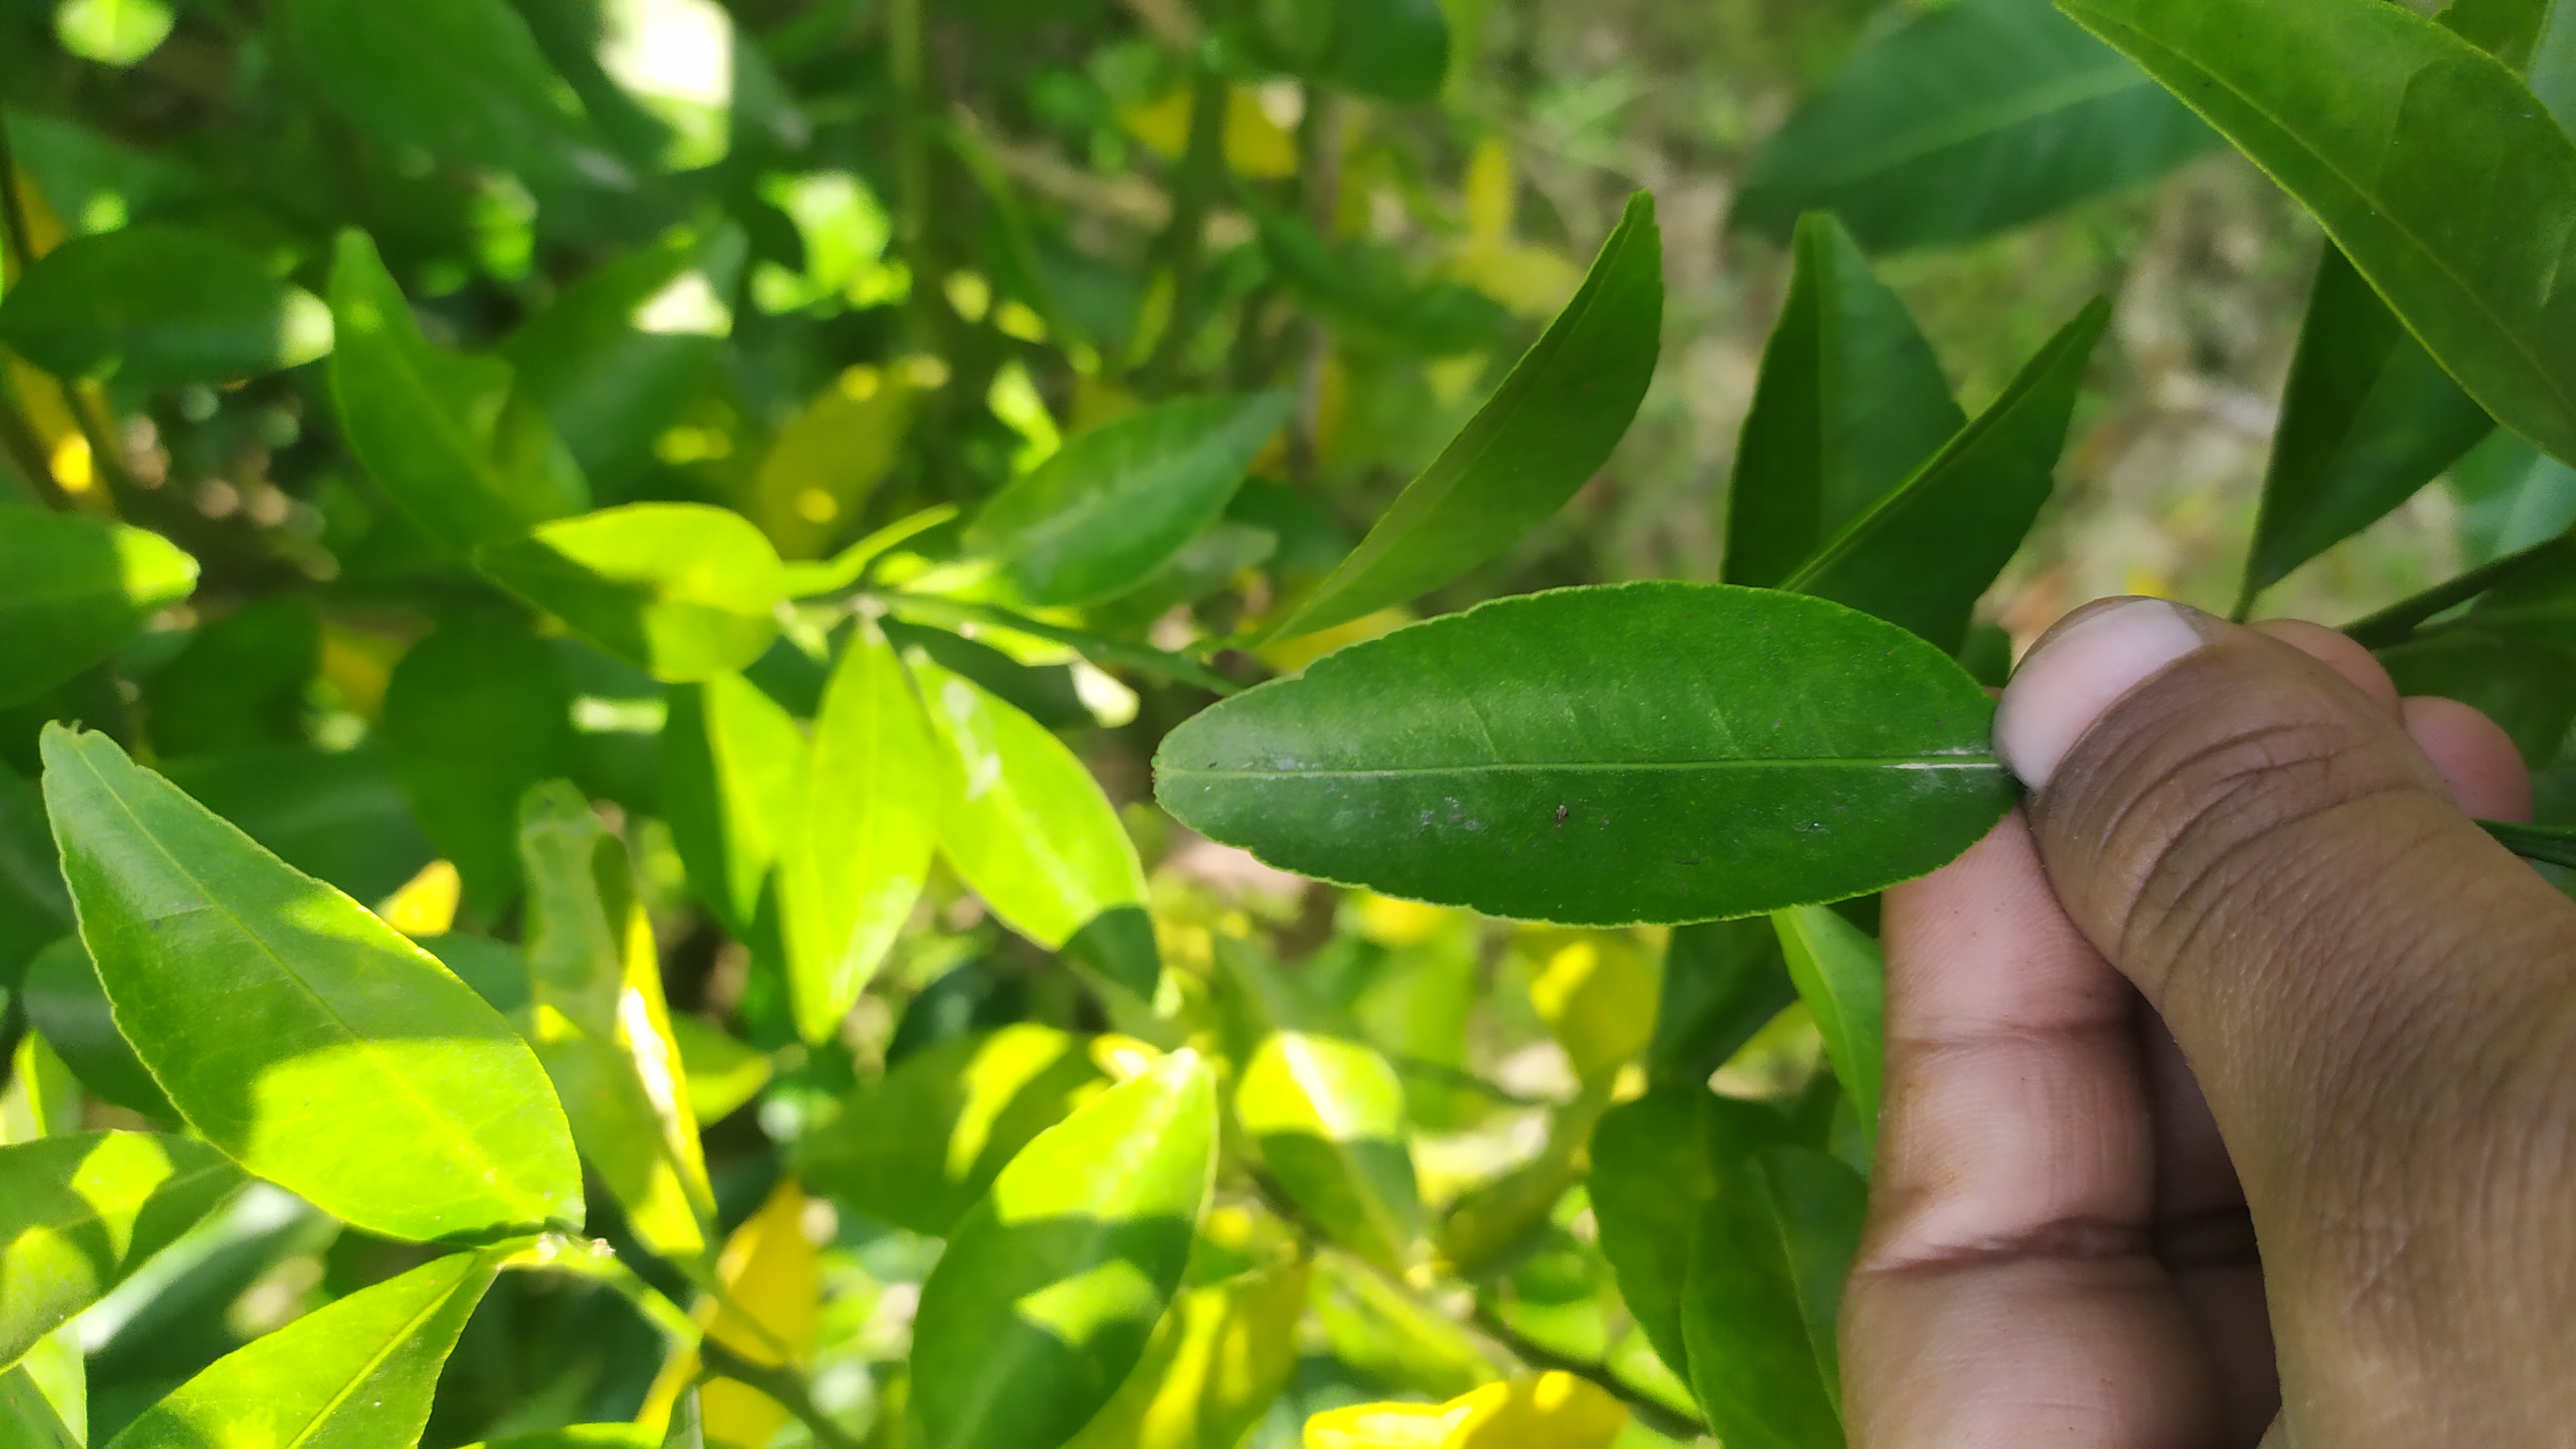
Mandarin leaf variety: Mandaring